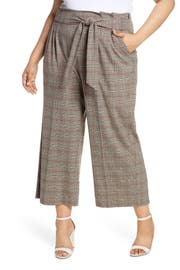
a paperbag waist provides a trend right finish for cropped wide leg pants in classic plaid